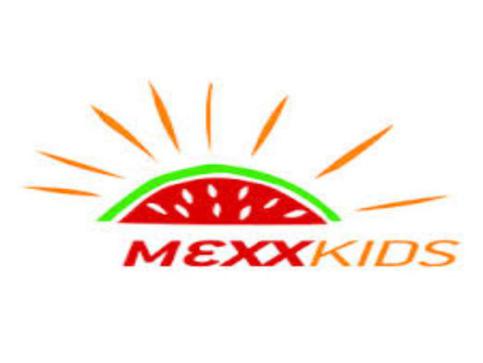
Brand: mexx
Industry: Clothes